Cheung Kong Park

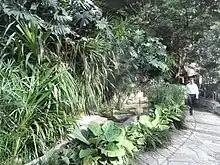
The park in 2010

Cheung Kong Park is a small garden located in the Central district of Hong Kong Island and named for Li Ka Shing's corporate empire. The park is privately maintained by Cheung Kong Holdings, but is open to the public. The park consists of ponds and cascades with benches for visitors.